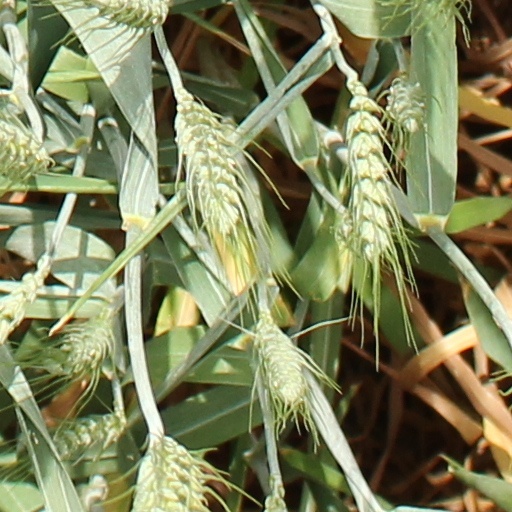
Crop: wheat